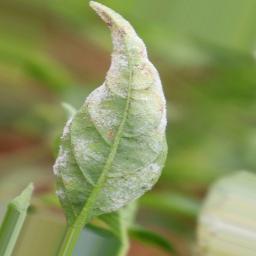
Label: powdery mildew